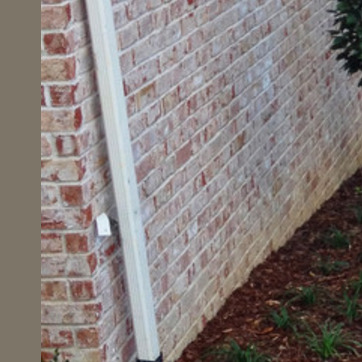
Material: brick